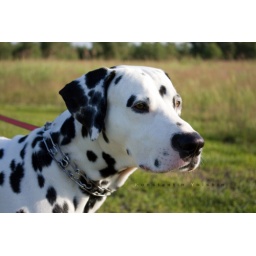
Portrait of dalmatian dog in nature